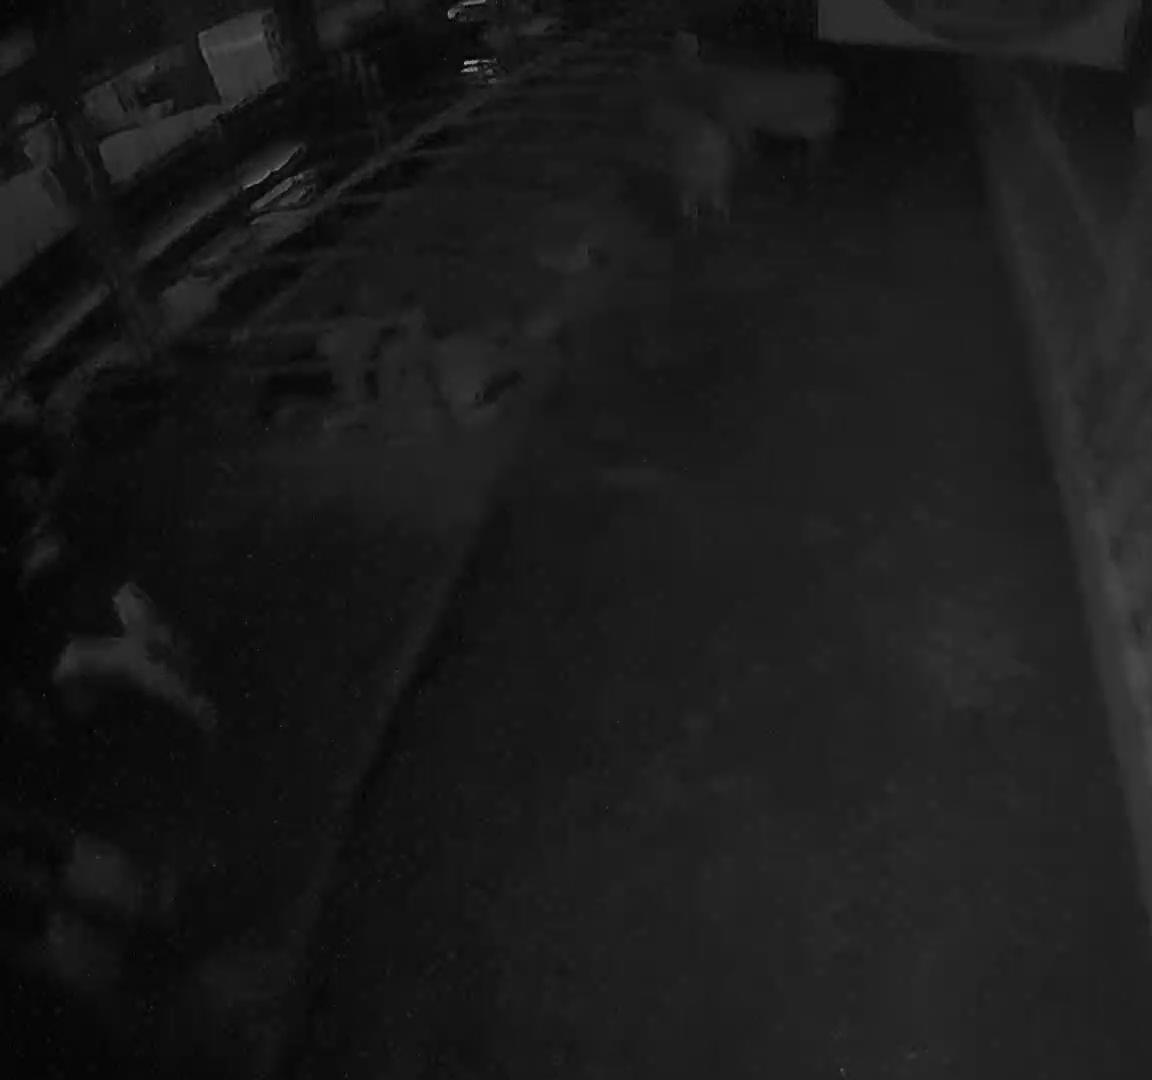
Number of cows: 3